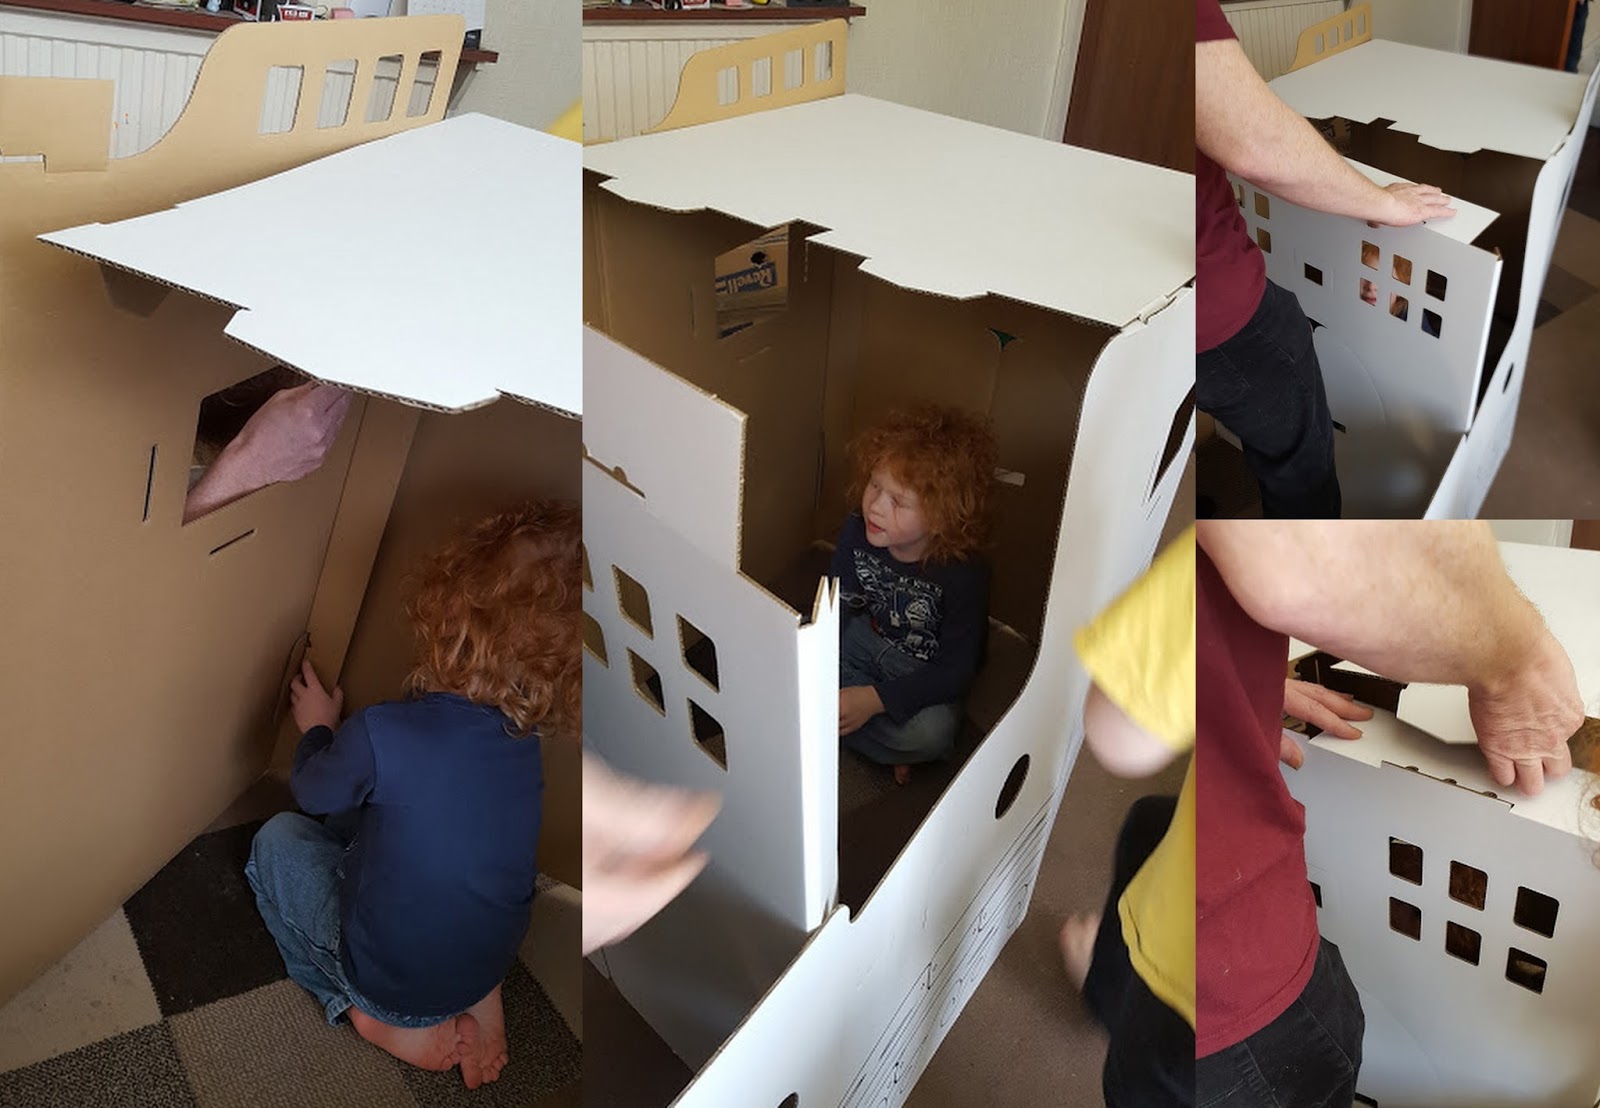
Label: cardboard